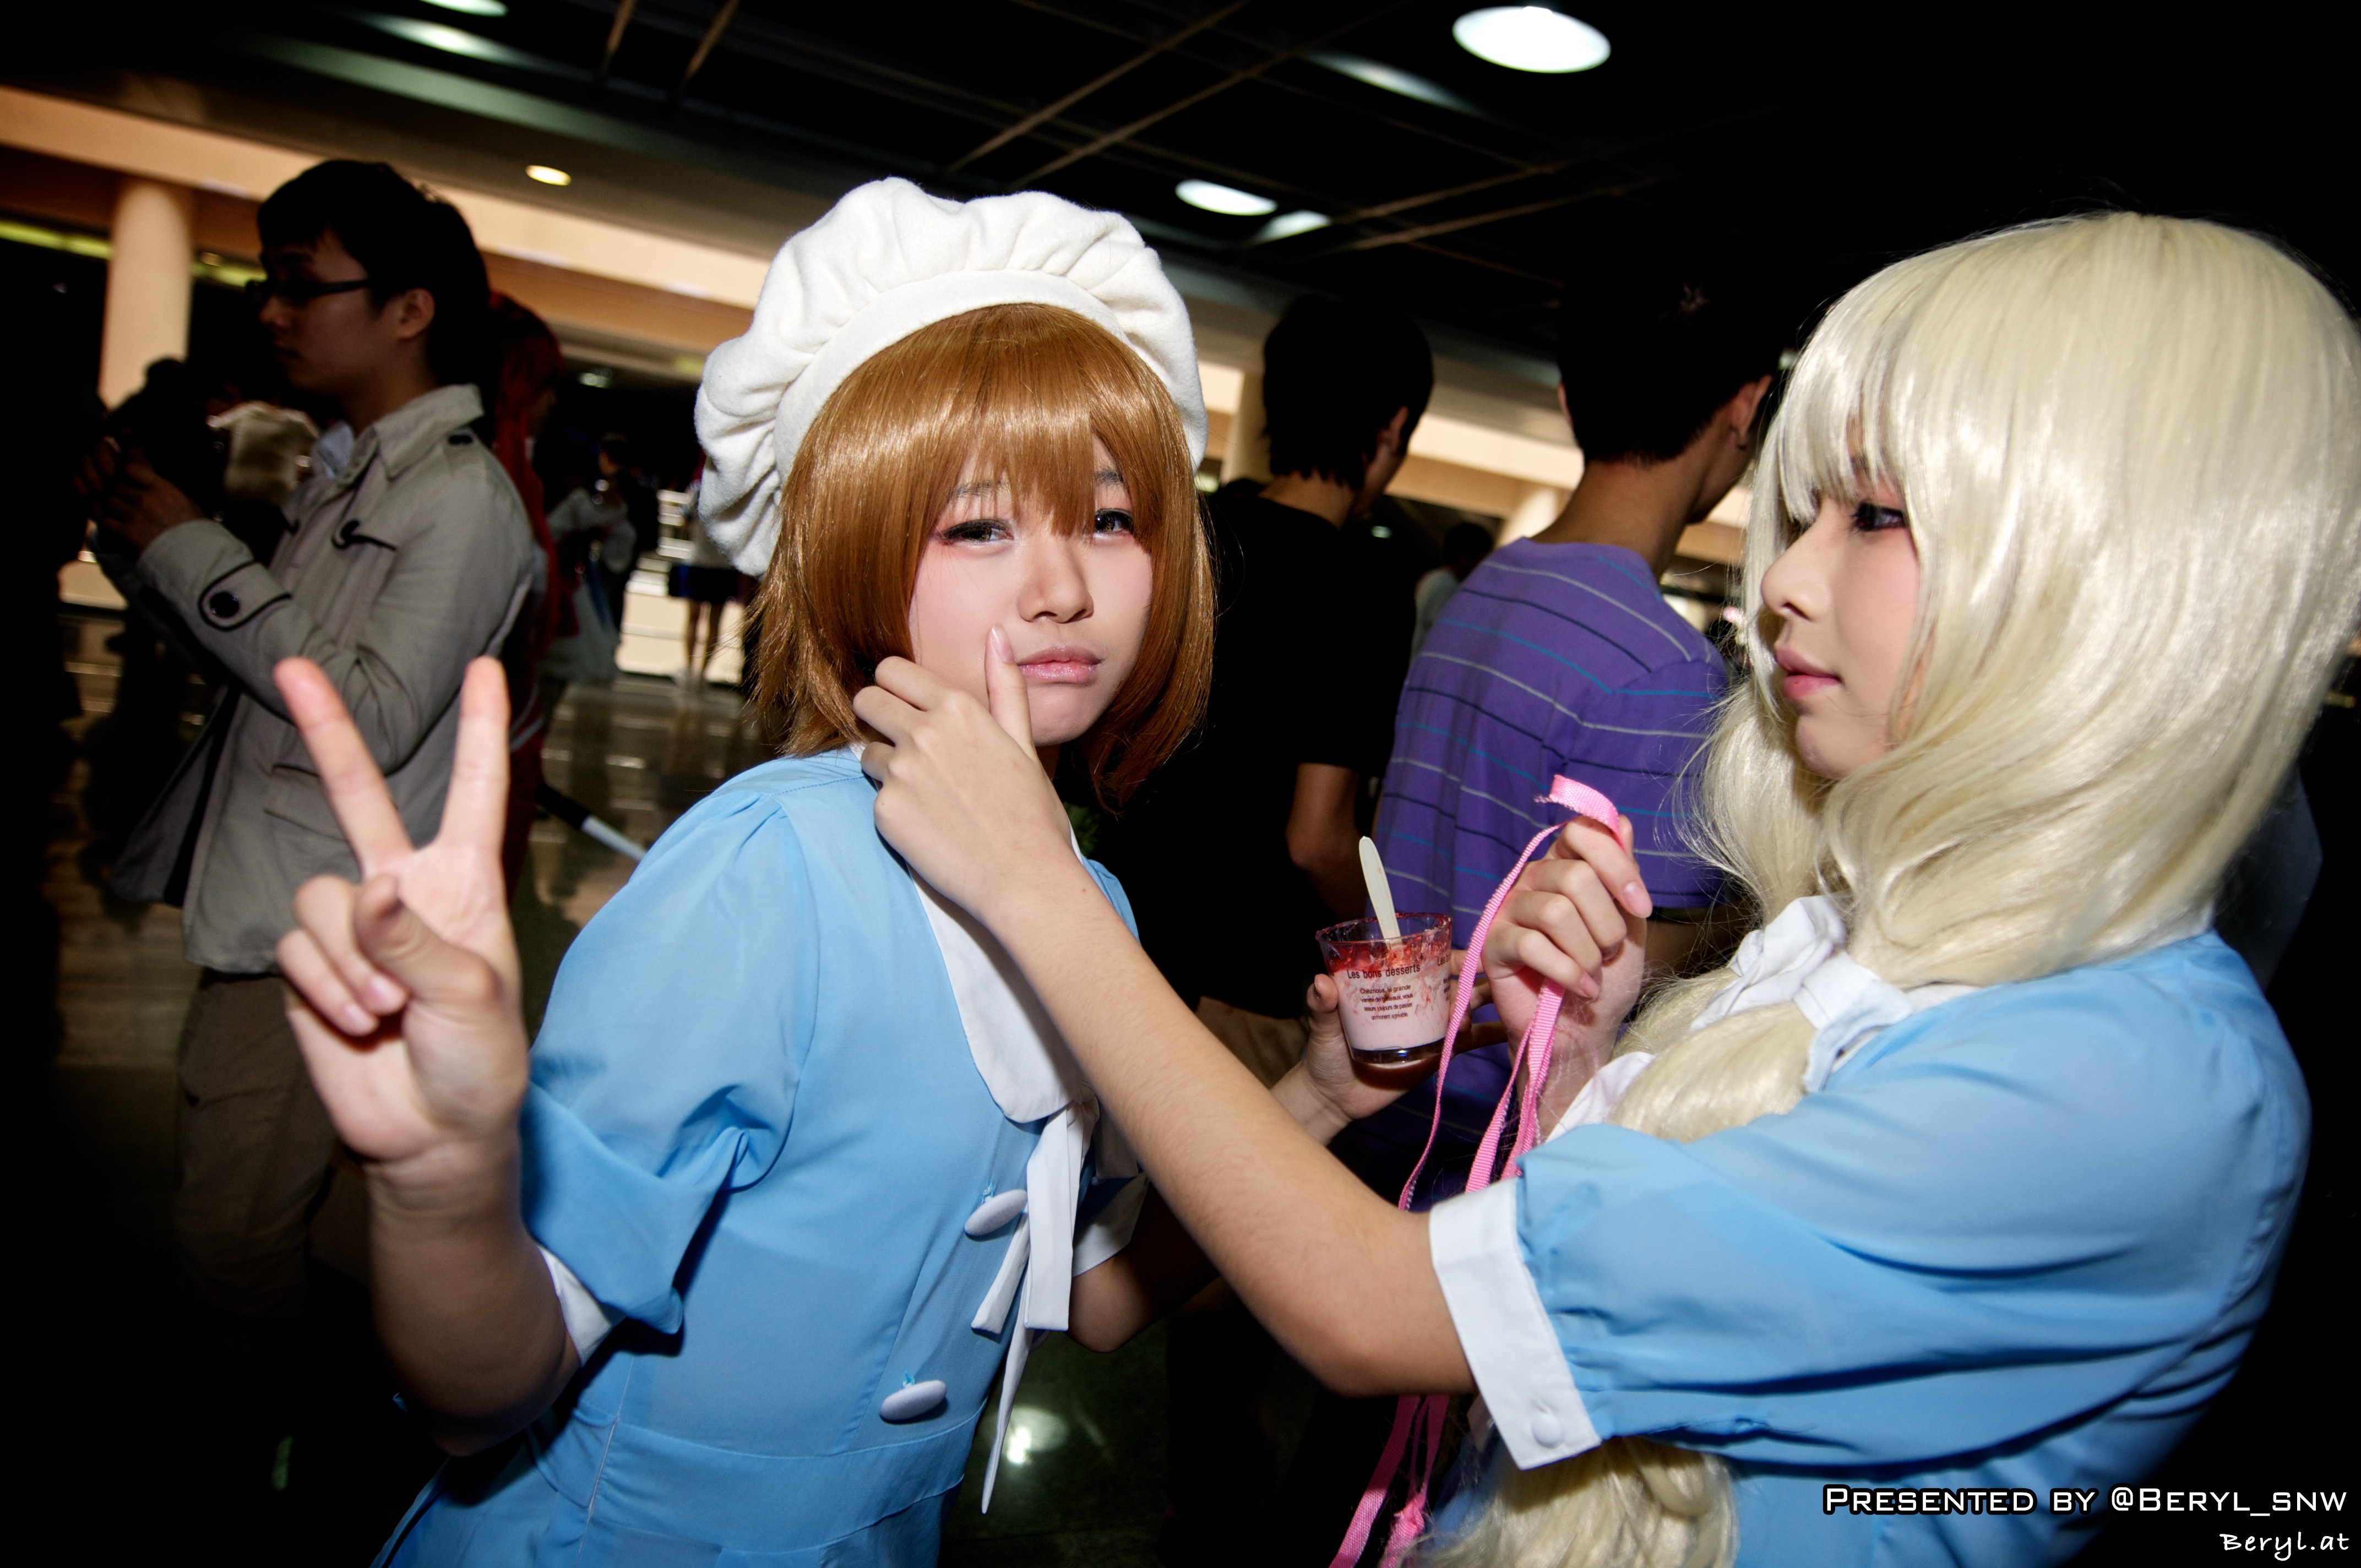
girl, game, cute, clothing, cosplay, girls, japanese, costume, games, anime, comic, comiccon, cos, con, convention